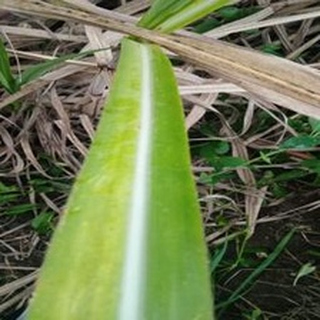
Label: sugarcane_yellow_leaf_disease